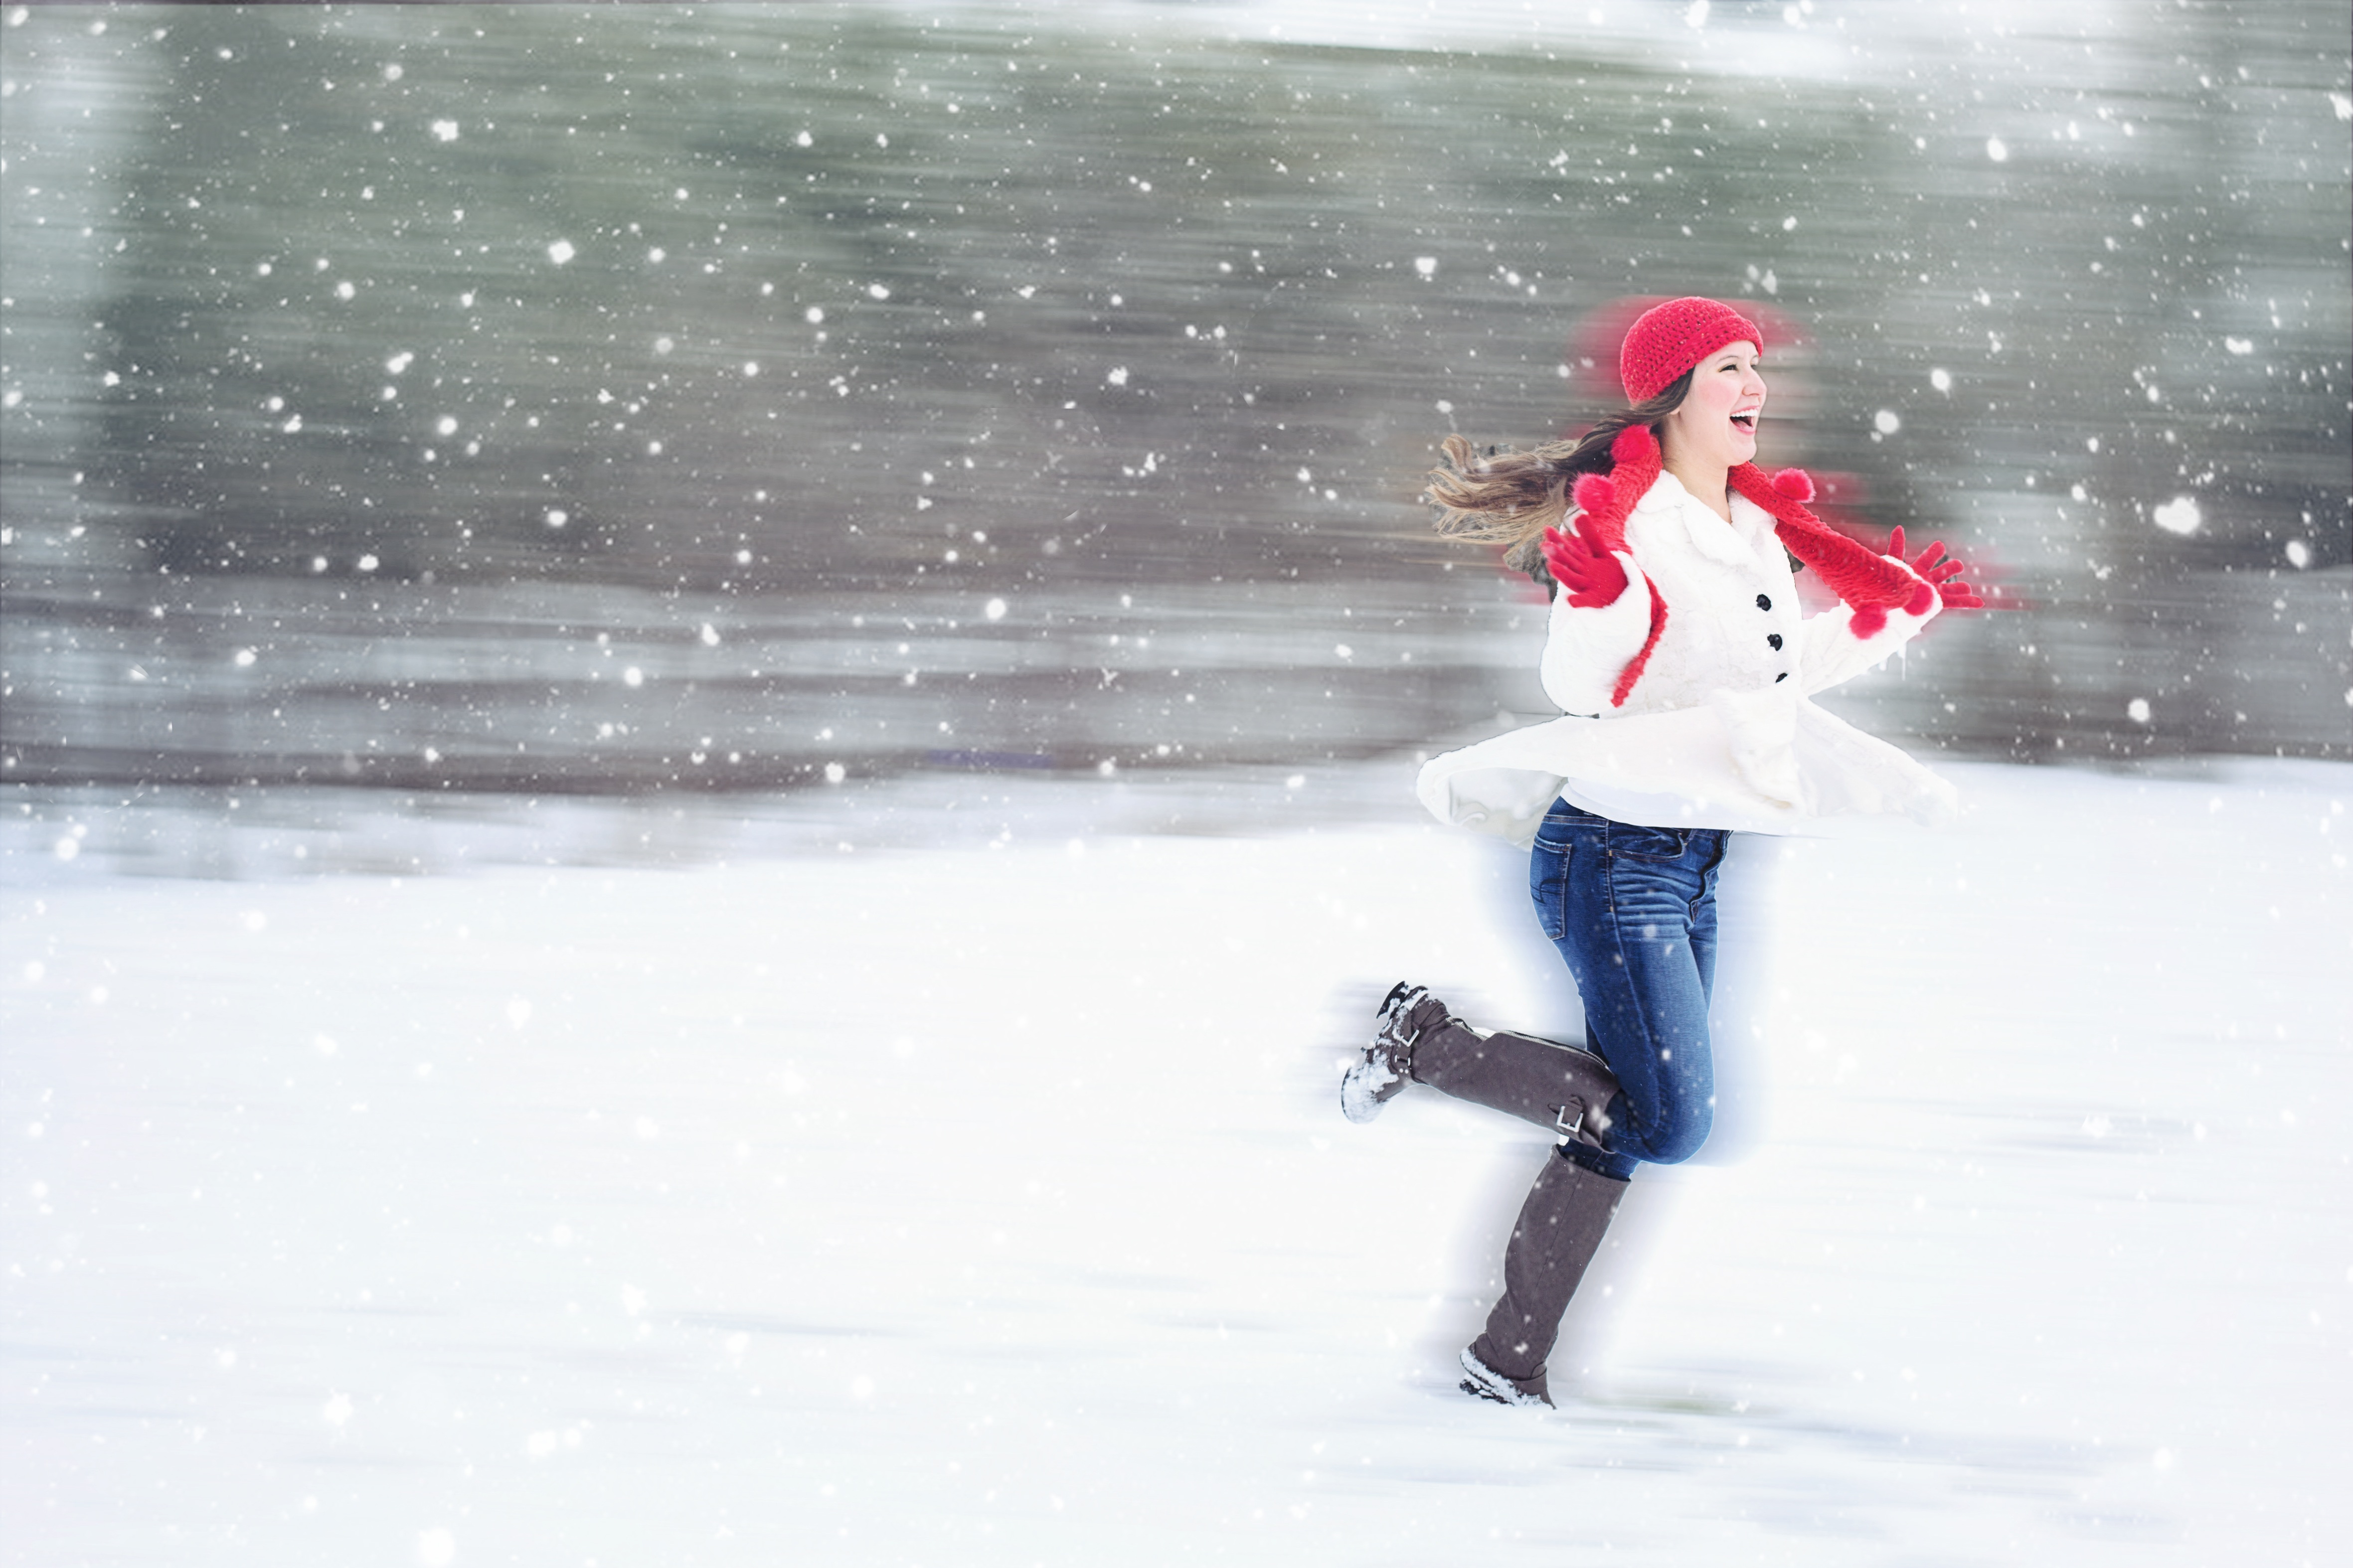
snow, winter, weather, season, winter sport, happiness, skating, footwear, joy, blizzard, laughter, freezing, woman running, ice skating, winter storm, let it snow, snow dance